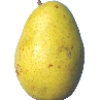
Label: pear_monster